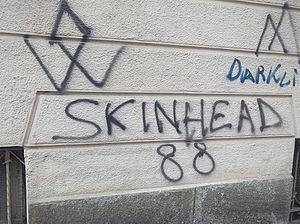
Les skinheads néonazis, plus simplement skinheads nazis ou encore NS, forment un mouvement d'extrême droite imprégné d'idéologie néonazie, néofasciste et de racisme suprémaciste blanc. D'origine britannique, le mouvement a essaimé en Europe continentale, et dans le monde anglo-saxon de l'Amérique du Nord à l'Asie, en Australie et à l'Afrique du Sud.